List of Grade A listed buildings in County Tyrone

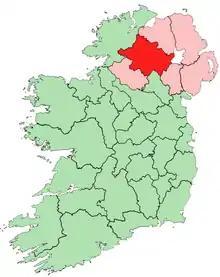
County Tyrone within Ireland

This is a list of Grade A listed buildings in County Tyrone, Northern Ireland.